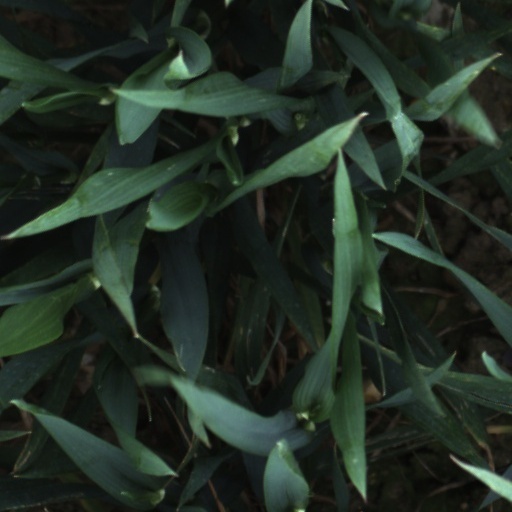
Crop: wheat